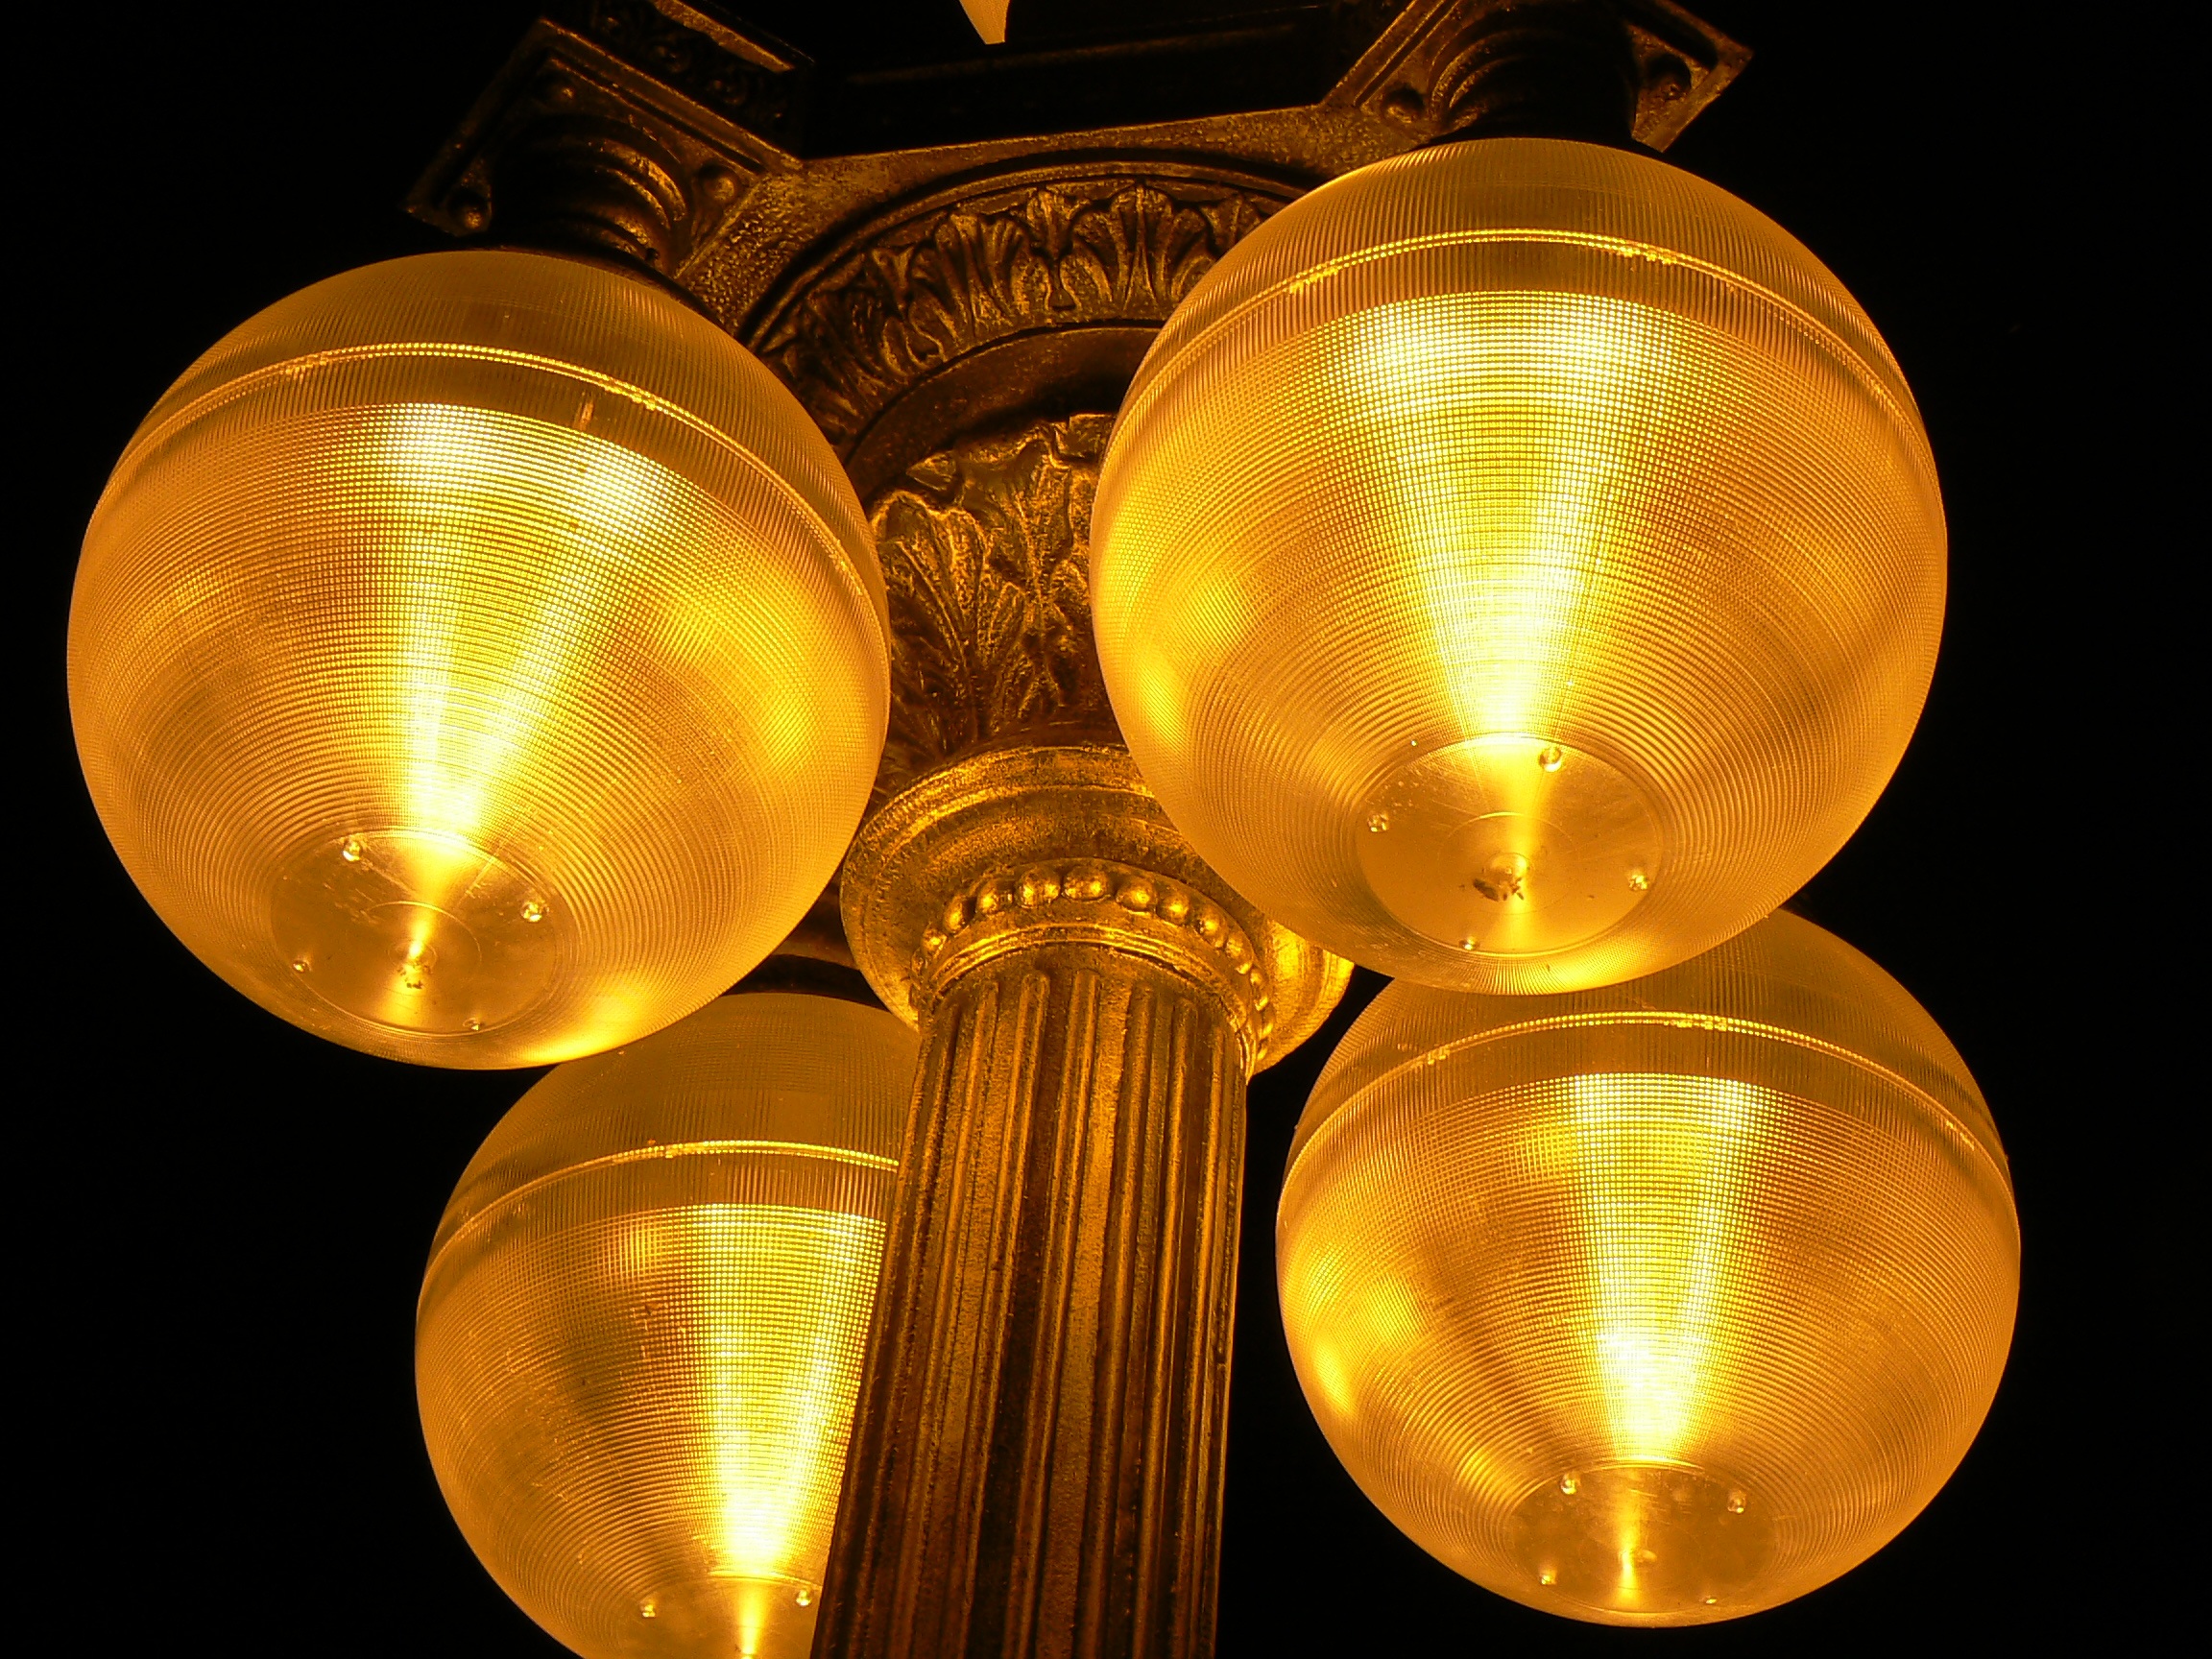
light, lamp, yellow, lighting, energy, lights, streetlights, gold, brass, light fixture, chandelier, sconce, incandescent light bulb